Bartolomeo Montagna

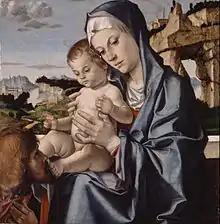
"The Virgin and Child with a Saint" (c. 1483) - Showing Montagna's signature positioning of the Virgin's Hand

His early works are generally characterized by the use of trachyte marble architecture and a particular positioning of the Virgin's hand, showing the middle and ring-finger touching and widely separated from the index and pinky finger. They also are usually distinguished by their symmetry, organization, equally distributed light, and plastic-like quality to the figures.